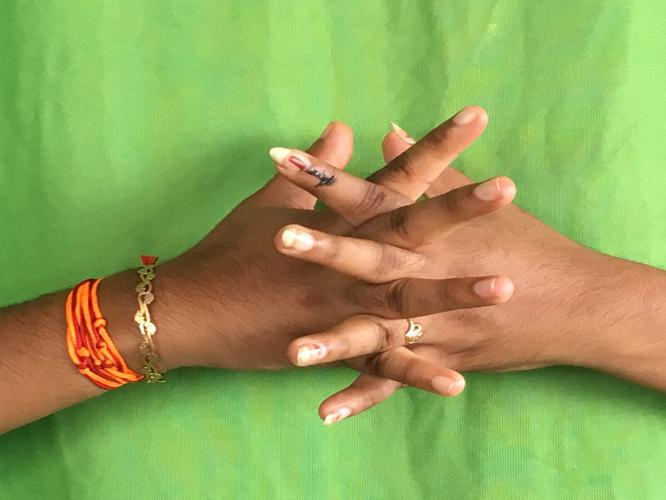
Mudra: Karkatta
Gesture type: double_hand